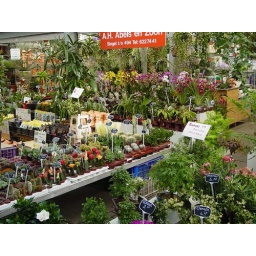
020 in the Ams. flower market